Gotherington railway station

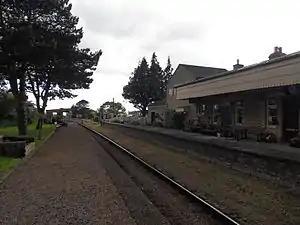
Gotherington station

Gotherington railway station is a railway station serving the village of Gotherington in Gloucestershire, England. The station is located just to the north of the village.